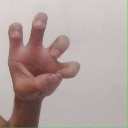
अक्षर: छ